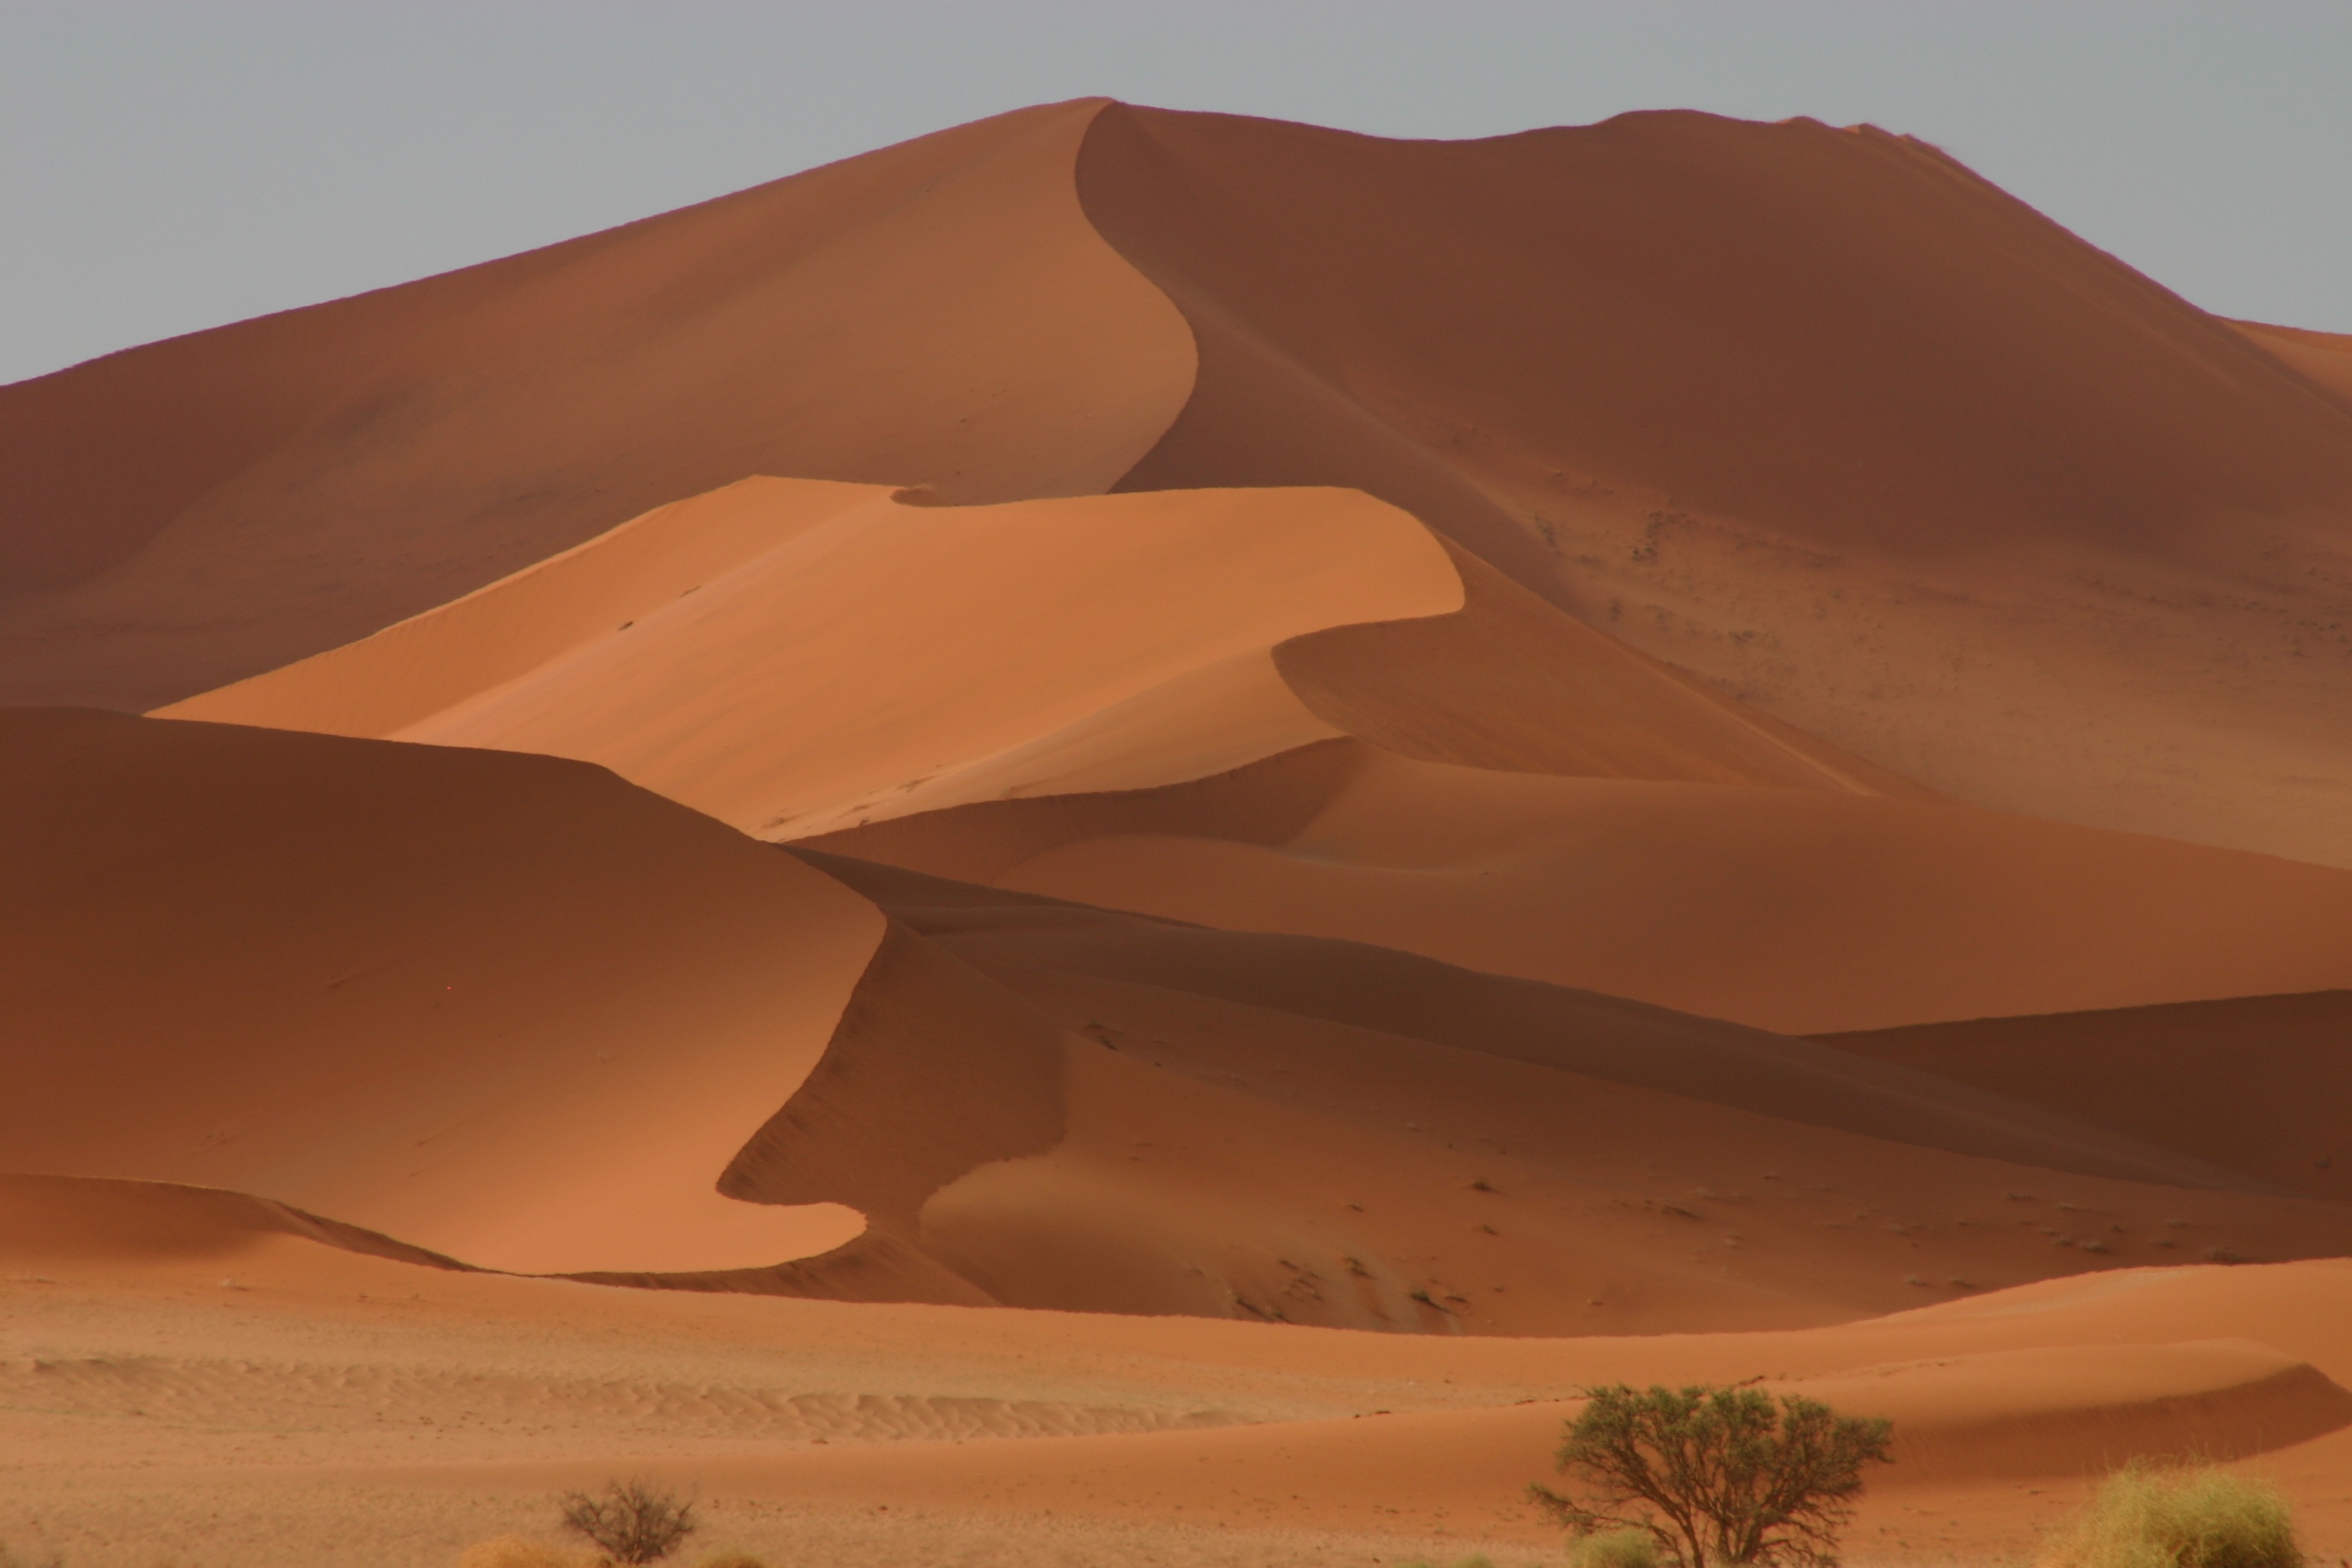
landscape, nature, sand, mountain, desert, formation, dry, natural, dunes, grassland, plateau, habitat, ecosystem, sahara, wadi, landform, erg, natural environment, geographical feature, aeolian landform, singing sand